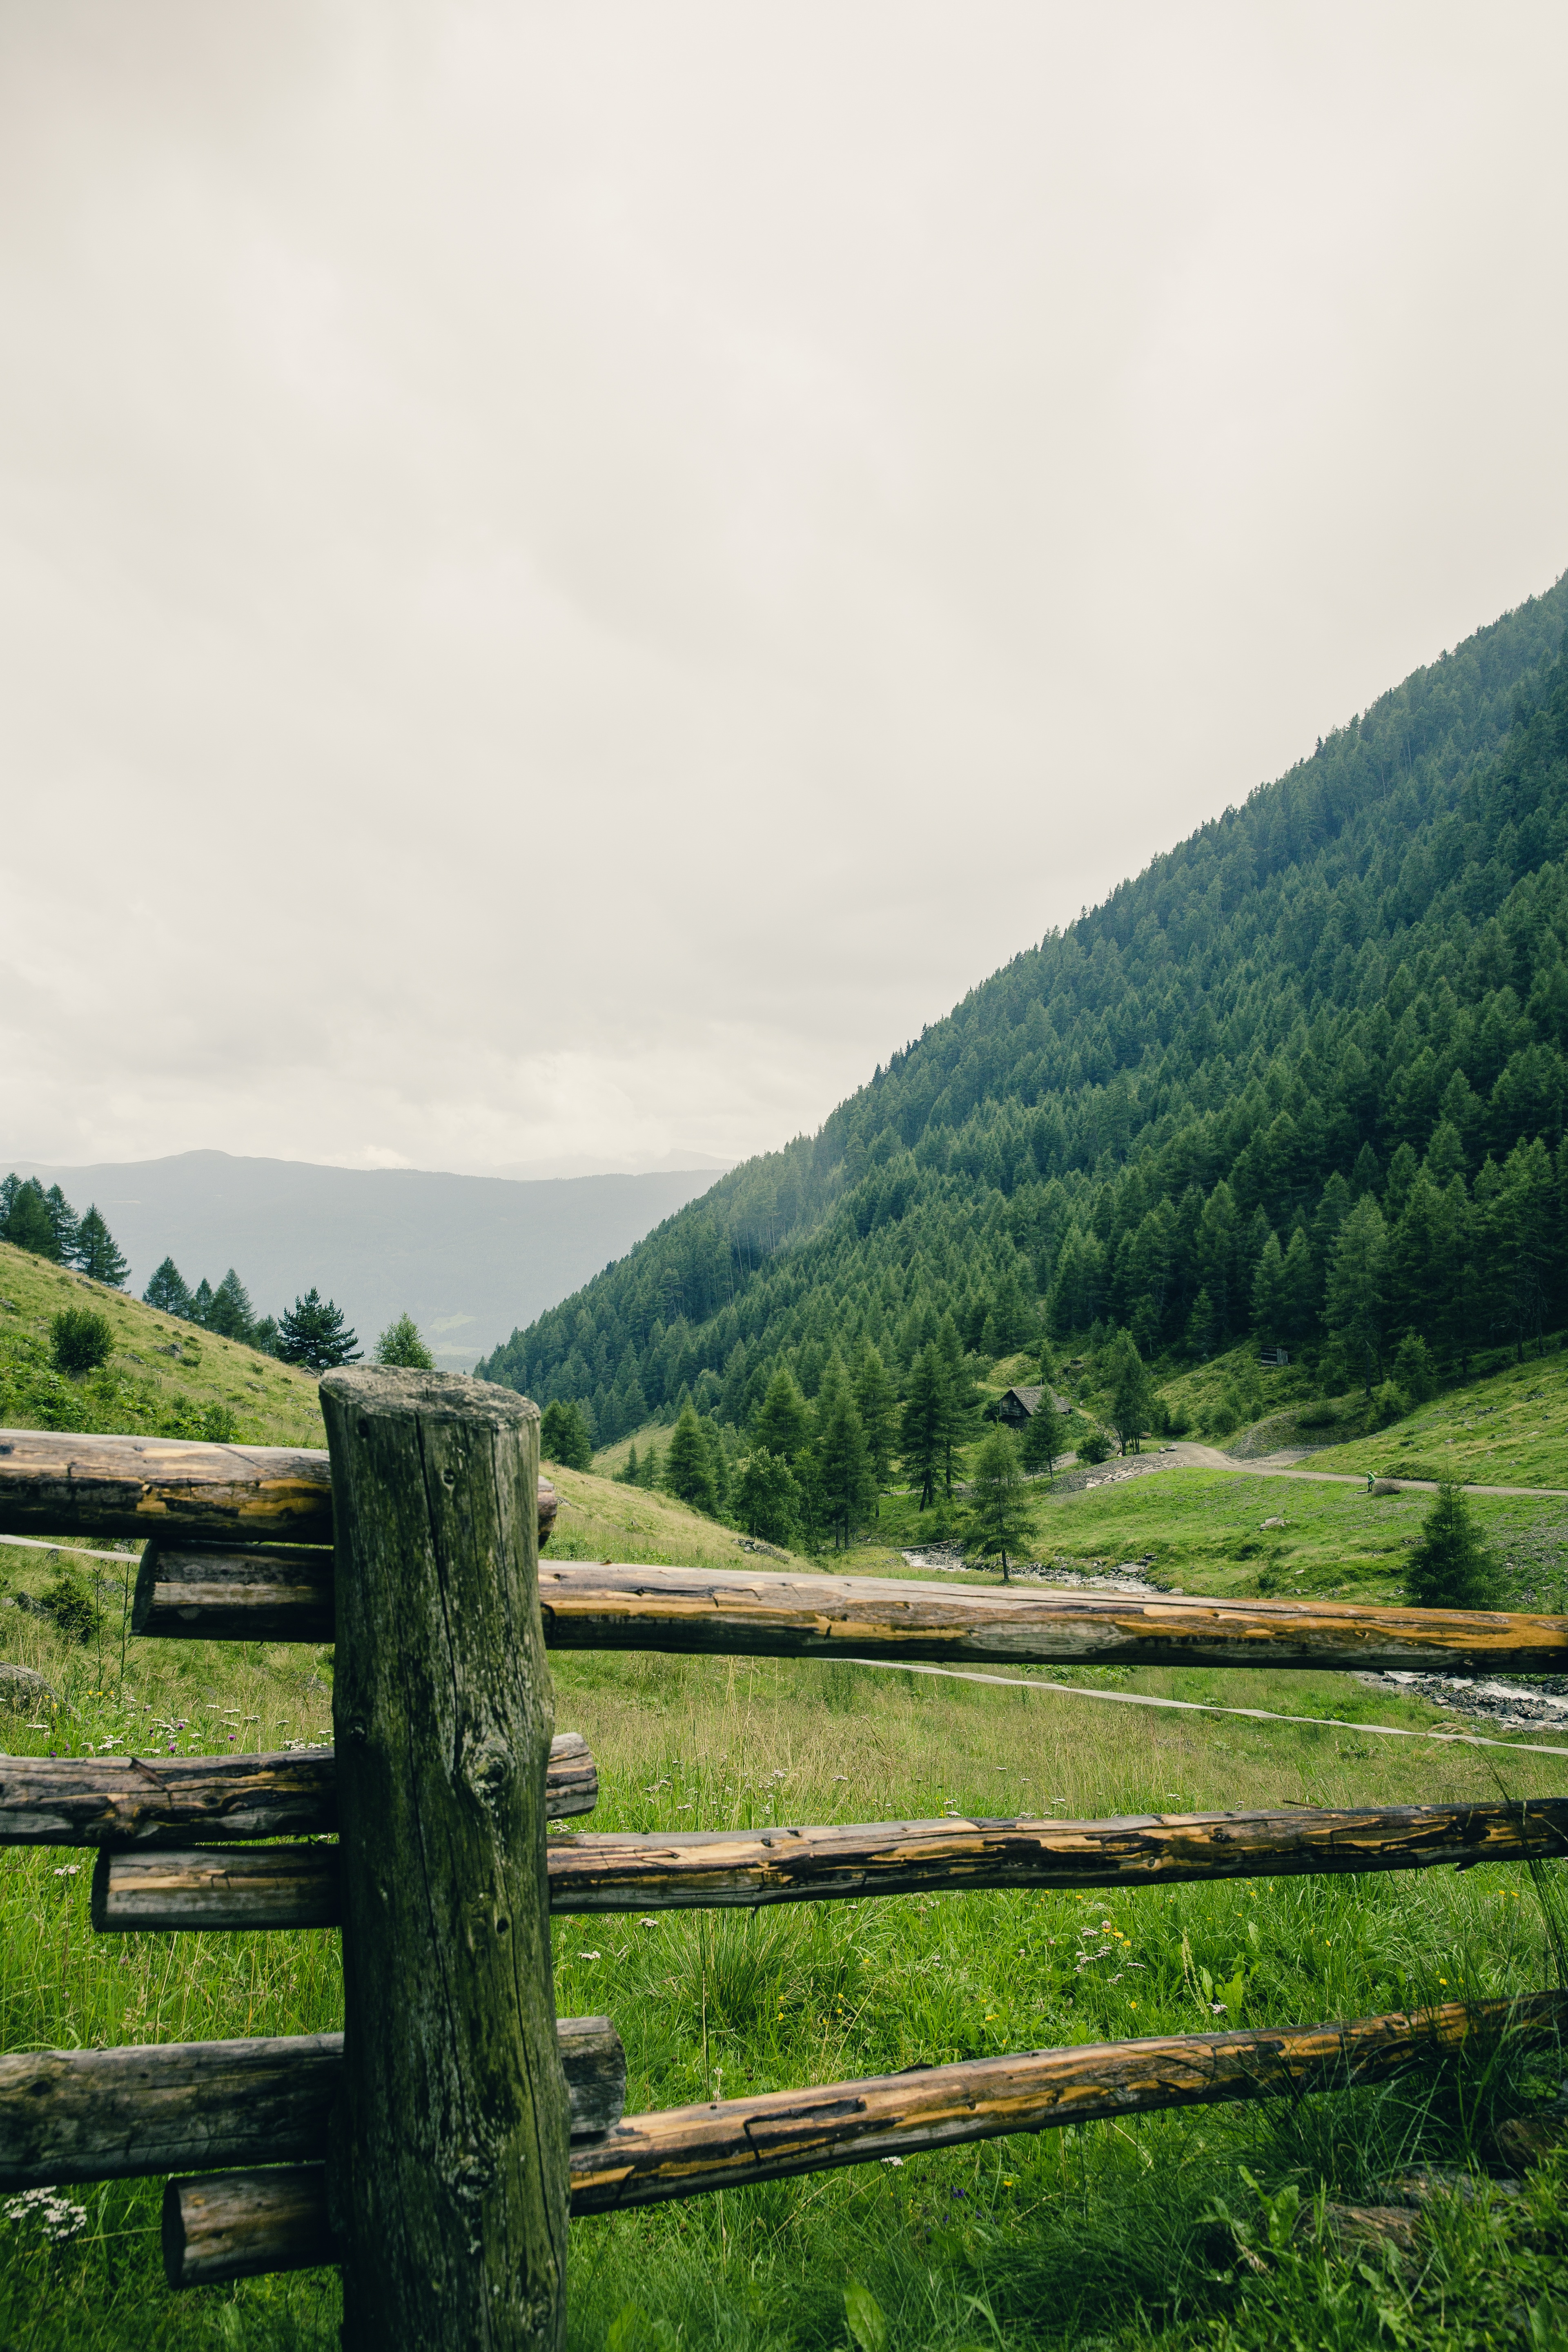
landscape, tree, nature, forest, grass, rock, mountain, cloud, hiking, field, hill, lake, view, valley, mountain range, green, holiday, italy, alpine, reservoir, agriculture, tourism, leisure, highland, mountaineering, trees, places of interest, fields, mountains, plateau, viewpoint, loch, destination, more, dolomites, rural area, distant view, foresight, south tyrol, north italy, nature park, geographical feature, mountainous landforms